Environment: real
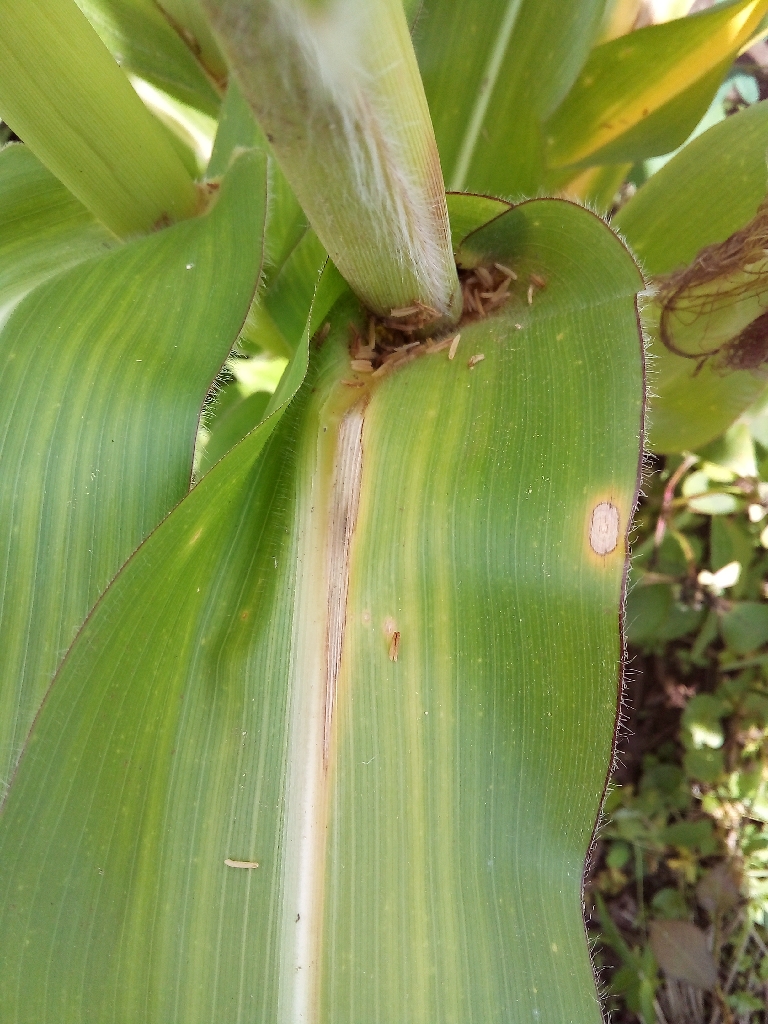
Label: northern_corn_leaf_blight